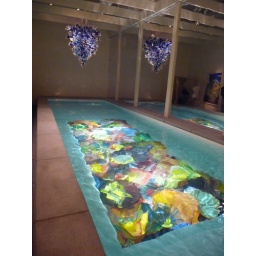
A swimming pool with glass art built into the bottom under plexiglass in Chihuly's Boathouse in Seattle, WA